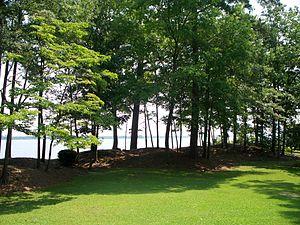
La bataille de New Bern a lieu le 14 mars 1862, près de la ville de New Bern, pendant la guerre de Sécession. C’est la troisième opération de la campagne de Burnside en Caroline du Nord, après la bataille de Roanoke Island et la bataille d'Elizabeth City.